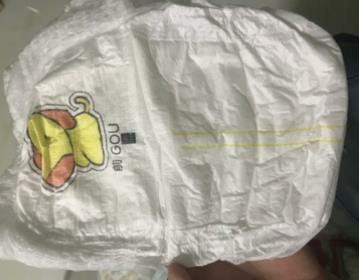
Label: trash